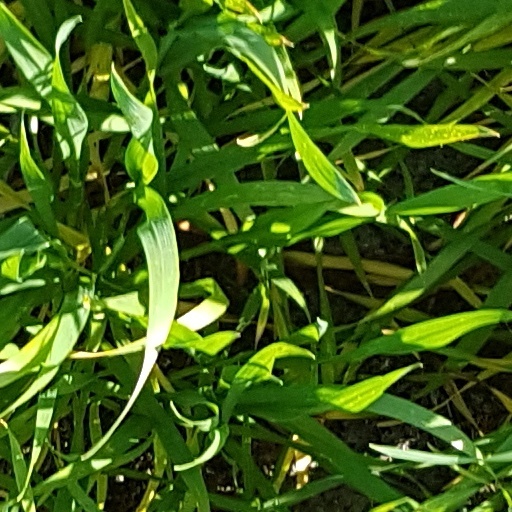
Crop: wheat